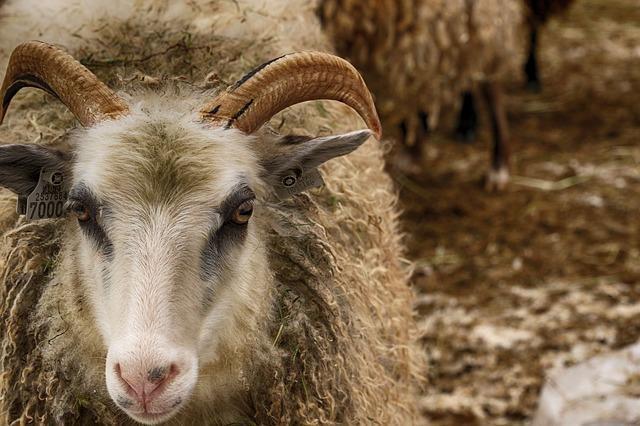
sheep